San Francisco River (Gila River tributary)

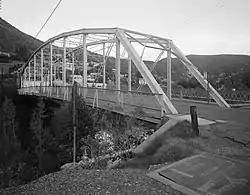
The Park Avenue Bridge over the San Francisco River in Clifton, Arizona

The San Francisco River is a river in the southwest United States, the largest tributary of the Upper Gila River. It originates near Alpine, Arizona and flows into New Mexico before reentering Arizona and joining the Gila downstream from Clifton.